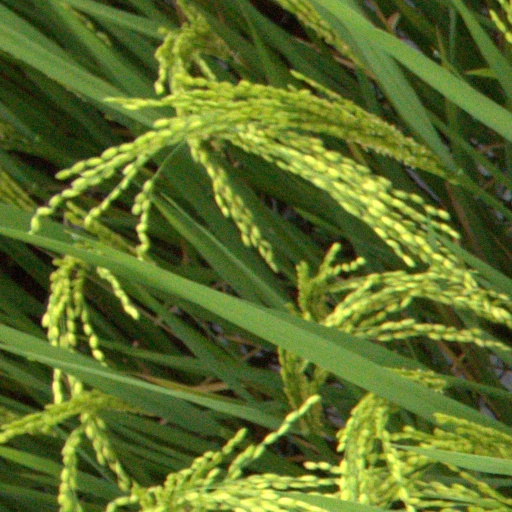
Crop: rice